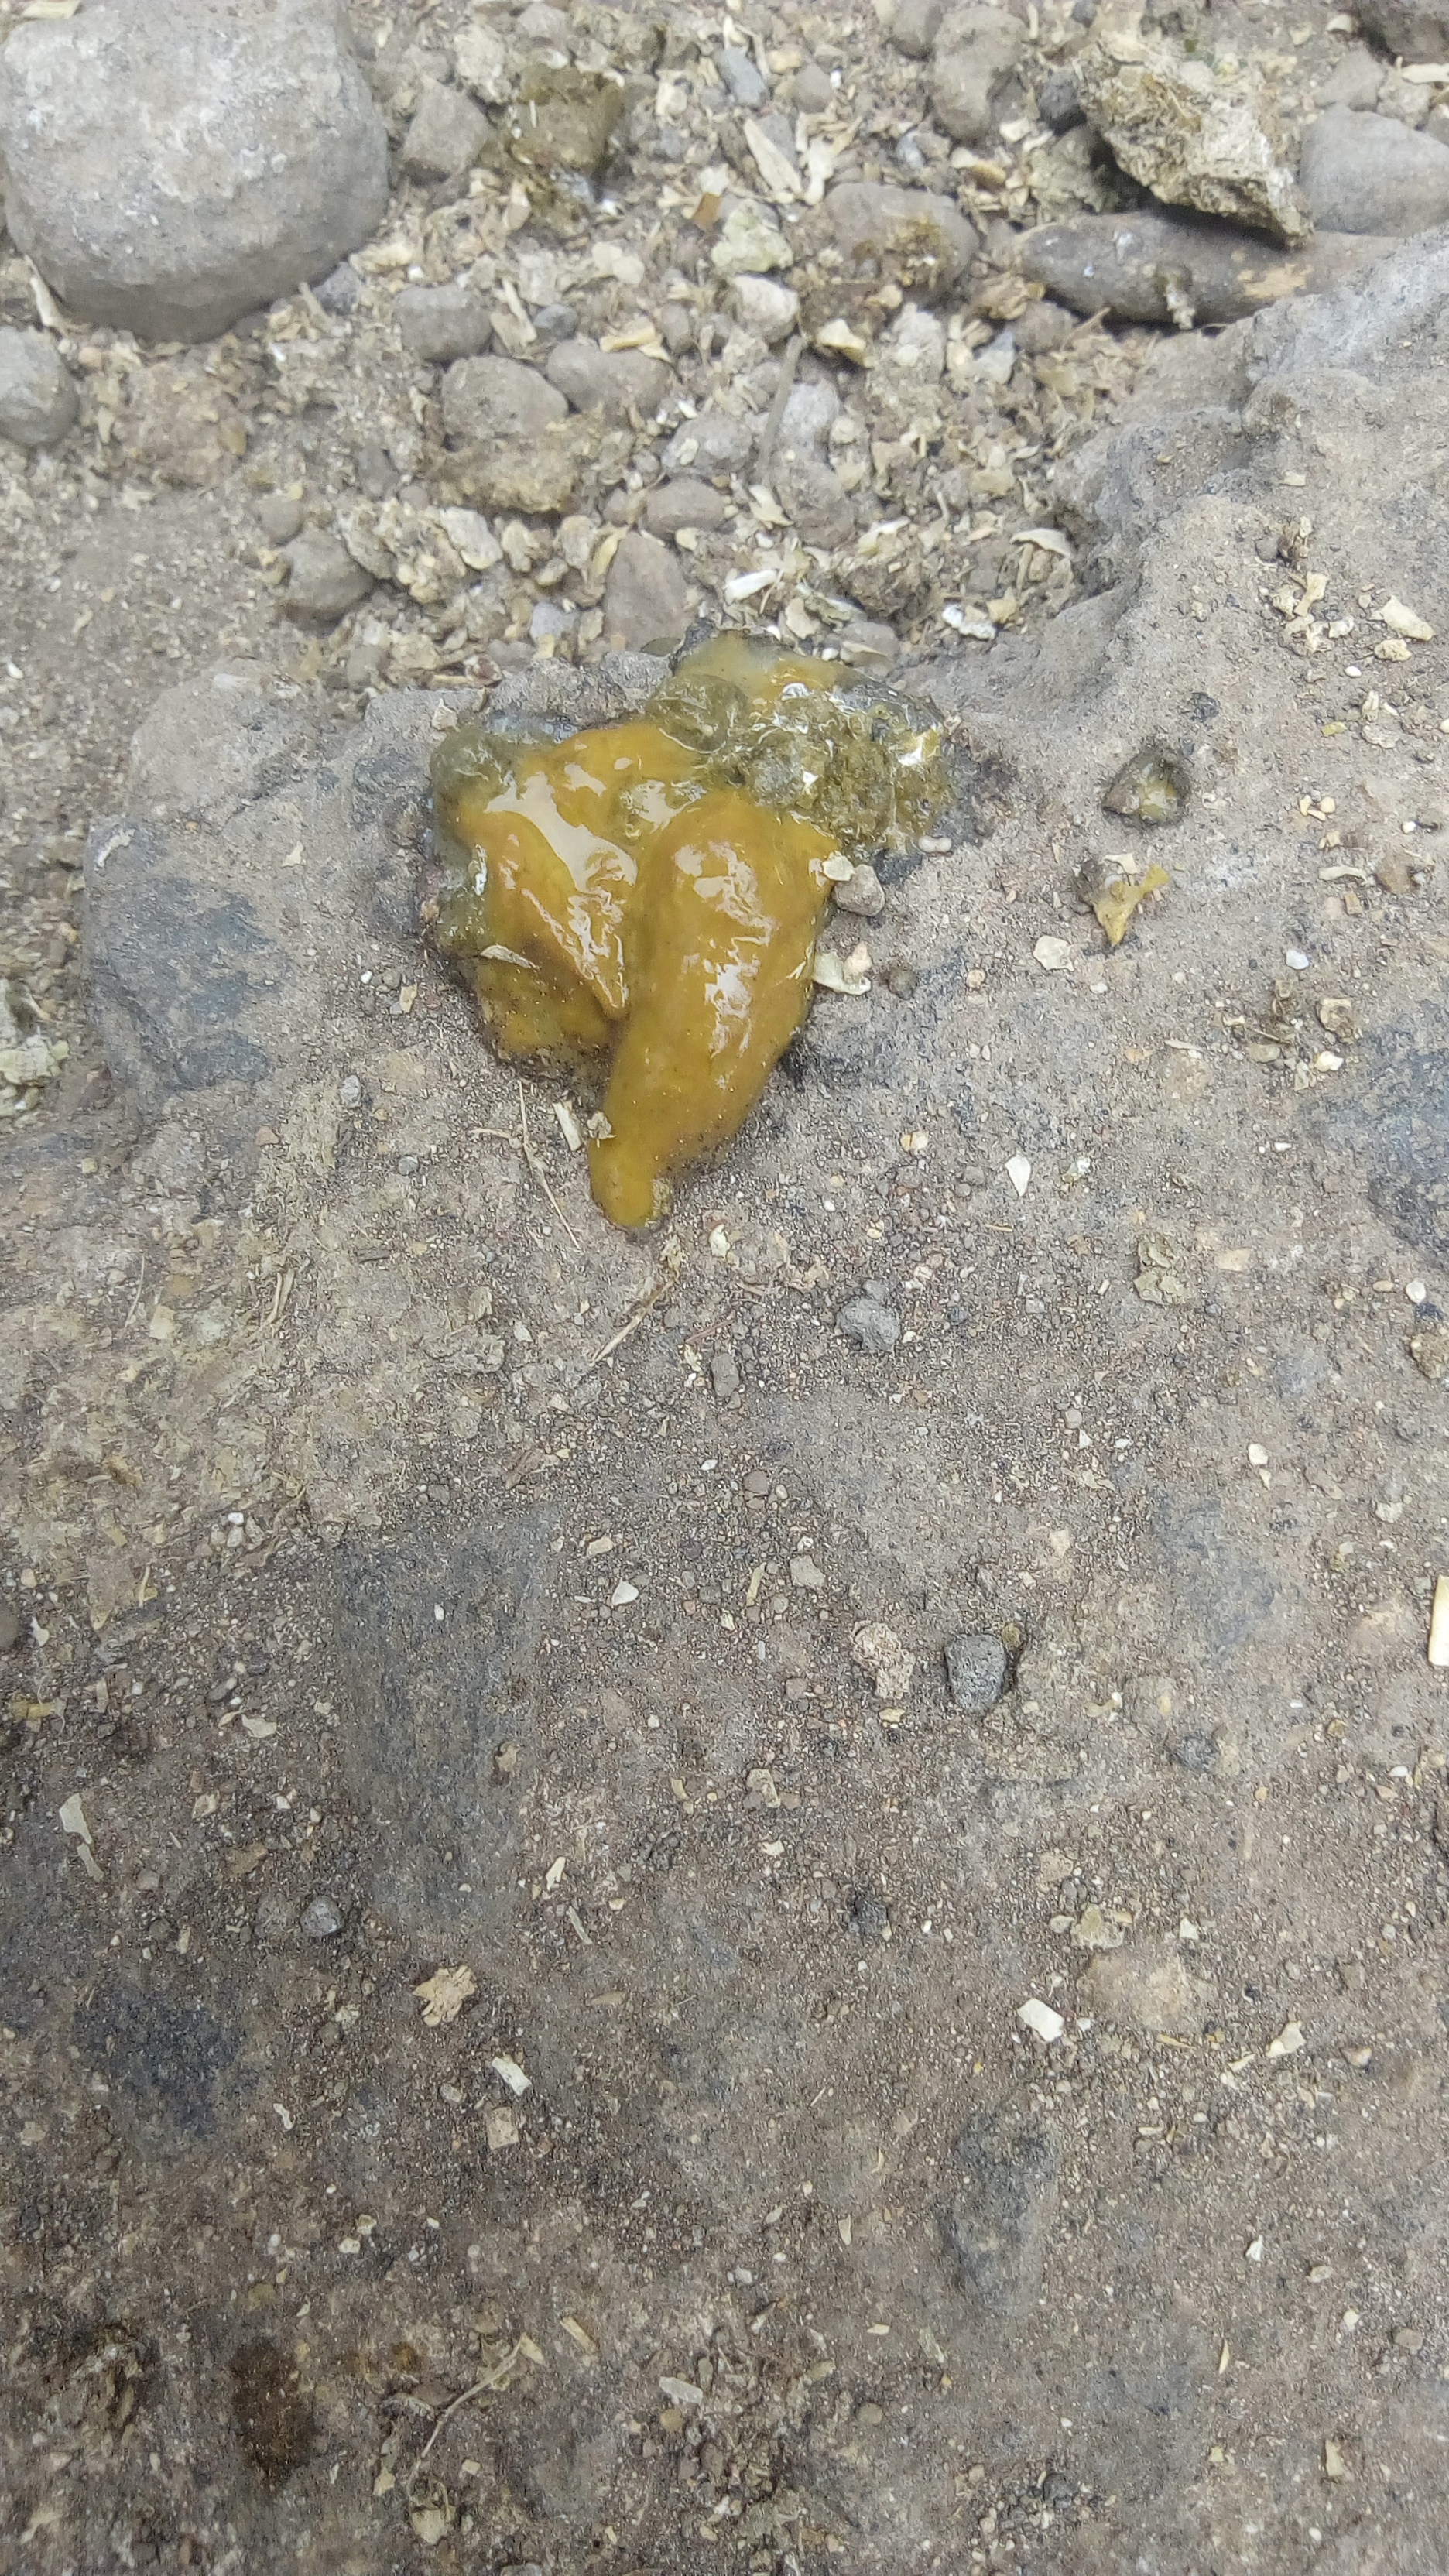
PCR-confirmed diagnosis: Coccidiosis